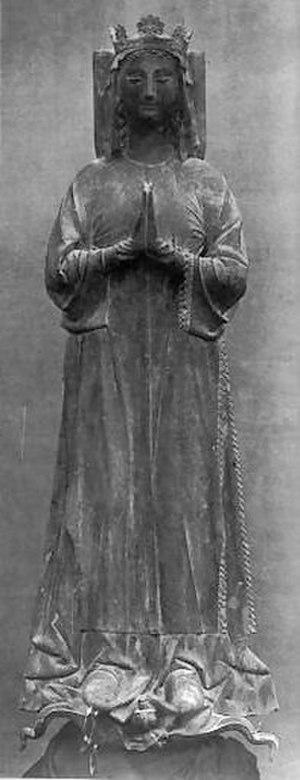
Courtenay est une commune française de la région naturelle du Gâtinais, située dans le département du Loiret en région Centre-Val de Loire.
Catherine de Courtenay, née le 25 novembre 1274, morte le 11 octobre 1307, fut impératrice titulaire de Constantinople de 1283 à 1307, bien qu'elle vécut en exile et régnait sur les États latins d'Orient de Grèce.
Cet article est une liste des comtesses puis duchesses d'Alençon. L'apanage a souvent été attribué à un frère cadet du roi de France.